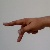
The image shows a hand gesture representing the letter 'P' in Indian Sign Language.